Canon Pellix

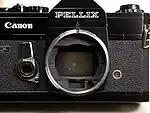
The pellicle mirror

The semitransparent fixed mirror in the Pellix, for the first time successfully used in a 35mm SLR camera, lets about two-thirds (66%) of the light from the lens pass directly through to the film, while the rest is reflected to the viewfinder.